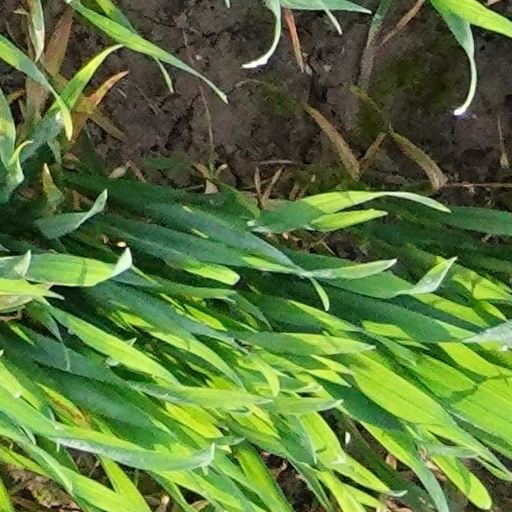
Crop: wheat